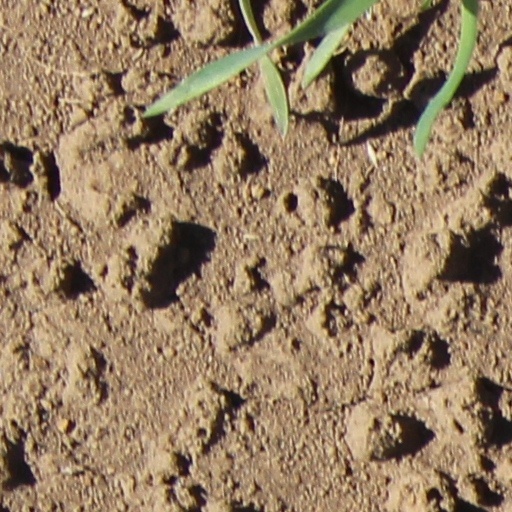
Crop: wheat